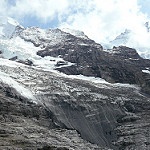
Label: glacier